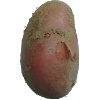
Label: red_potato